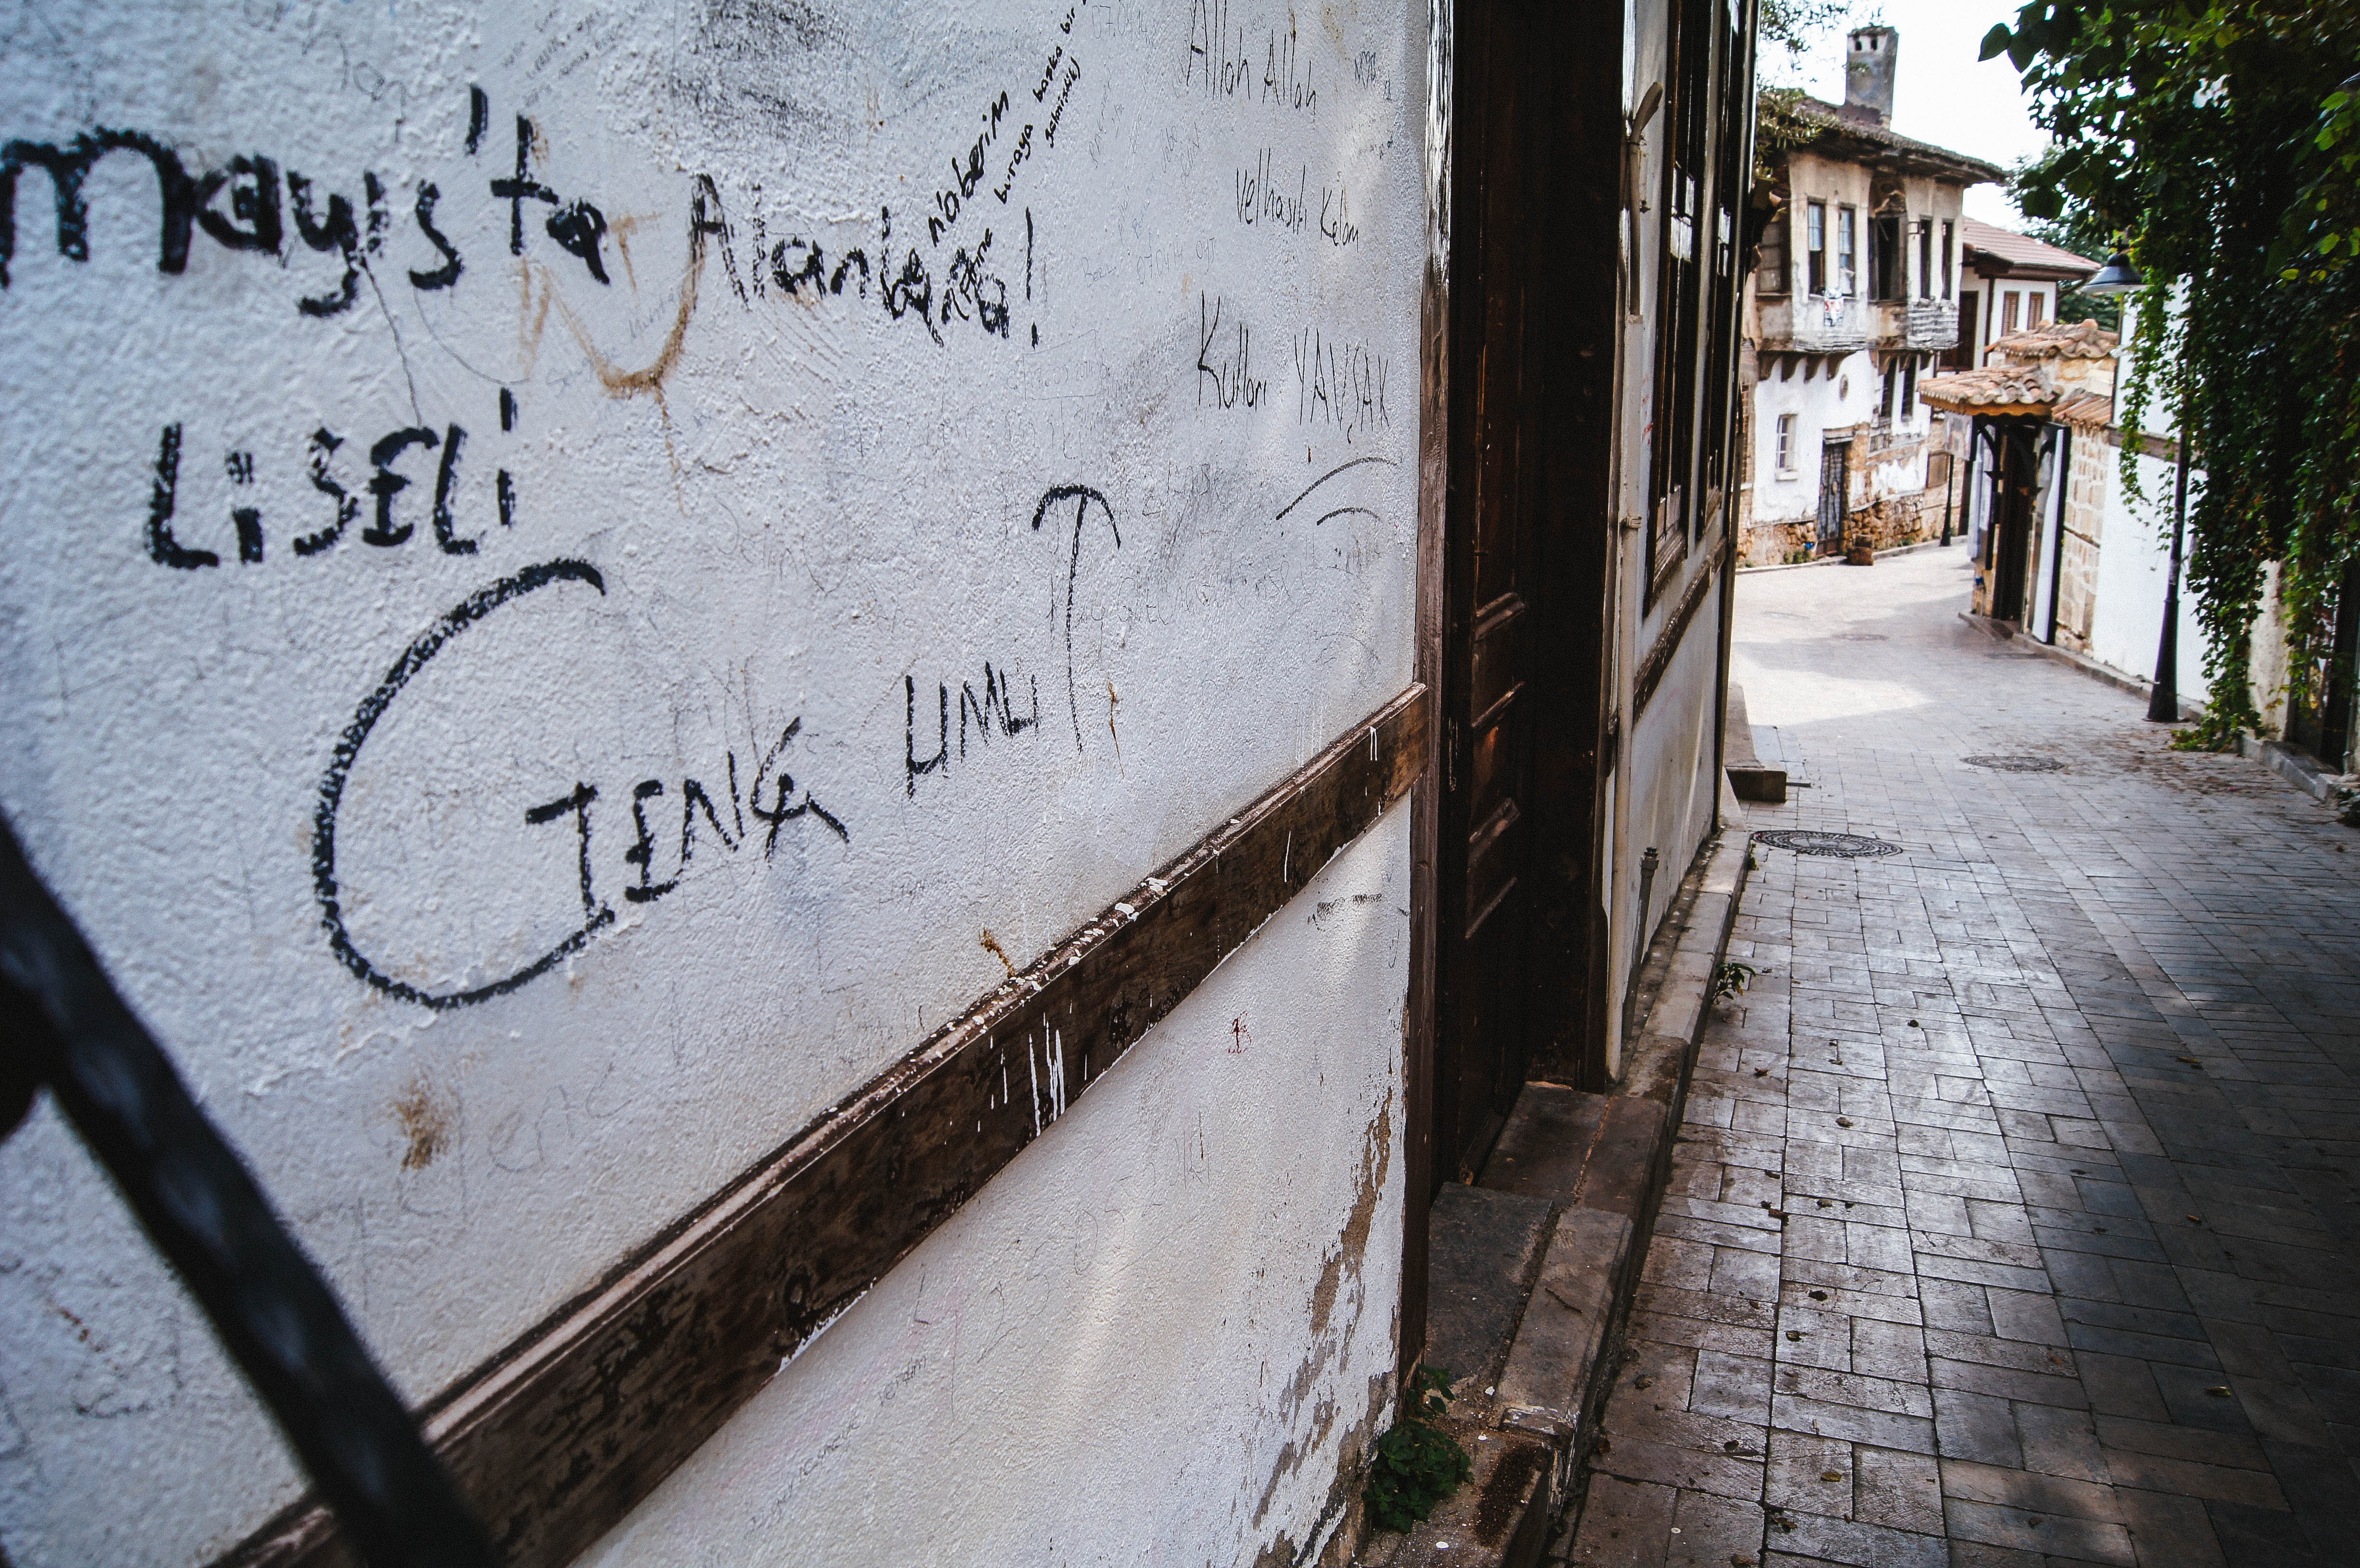
road, street, sidewalk, alley, wall, lane, old town, art, infrastructure, neighbourhood, antalya, road surface, urban area